Estadio Regional de Antofagasta

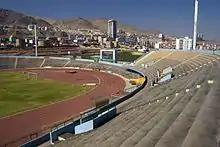
Photography of the stadium in 2010, before the remodel.

Due to the 2010 Chile earthquake which occurred on February 27, the government reallocated the committed money for the stadium to the disaster area, to the annoyance of former-mayor Marcela Hernando. On June 2, the former mayor received a commitment from the National Sports Institute, which would deliver 62.5% of their promised funding in 2011 and 32.5% in 2012. The former Secretary of Sports, Gabriel Ruiz-table, visited the stadium with the mayor, assuring that there would be resources for the remodeling so that the venue could be used for other events in addition to football matches.